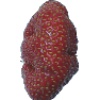
Label: Strawberry Wedge 1